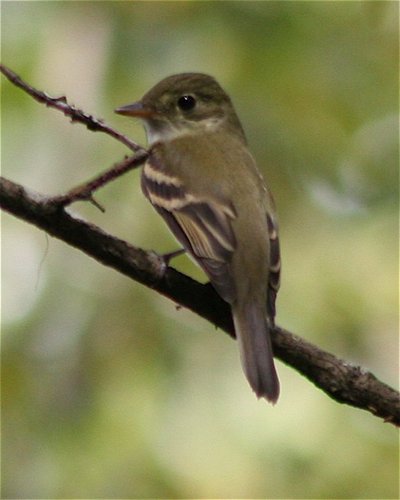
a tiny bird with a biggish head, tiny bill, two white wing bars, olive coverts, back and rump, and grey outer rectrices.
this birds coloring blends well with the colors found naturally in the surrounding environment.
this little bird is mostly gray with a little pointy bill and white wingbars.
this little bird has a gray belly and breast with a gray wing and white wingbar.
this small bird has brown wings with beige wingbars and a dark brown tail.
this bird has a small brown beak and multicolored feathers.
small bird that has a large head and small beak.
this is a odd but beautiful looking bird. olive green in color except for black and tan stripped wings, head is large, beak is short
this particular bird has a belly that is gray with black stripsa small brown bird with brown and black wings, white throat, a small brown beak.
Species: Acadian Flycatcher